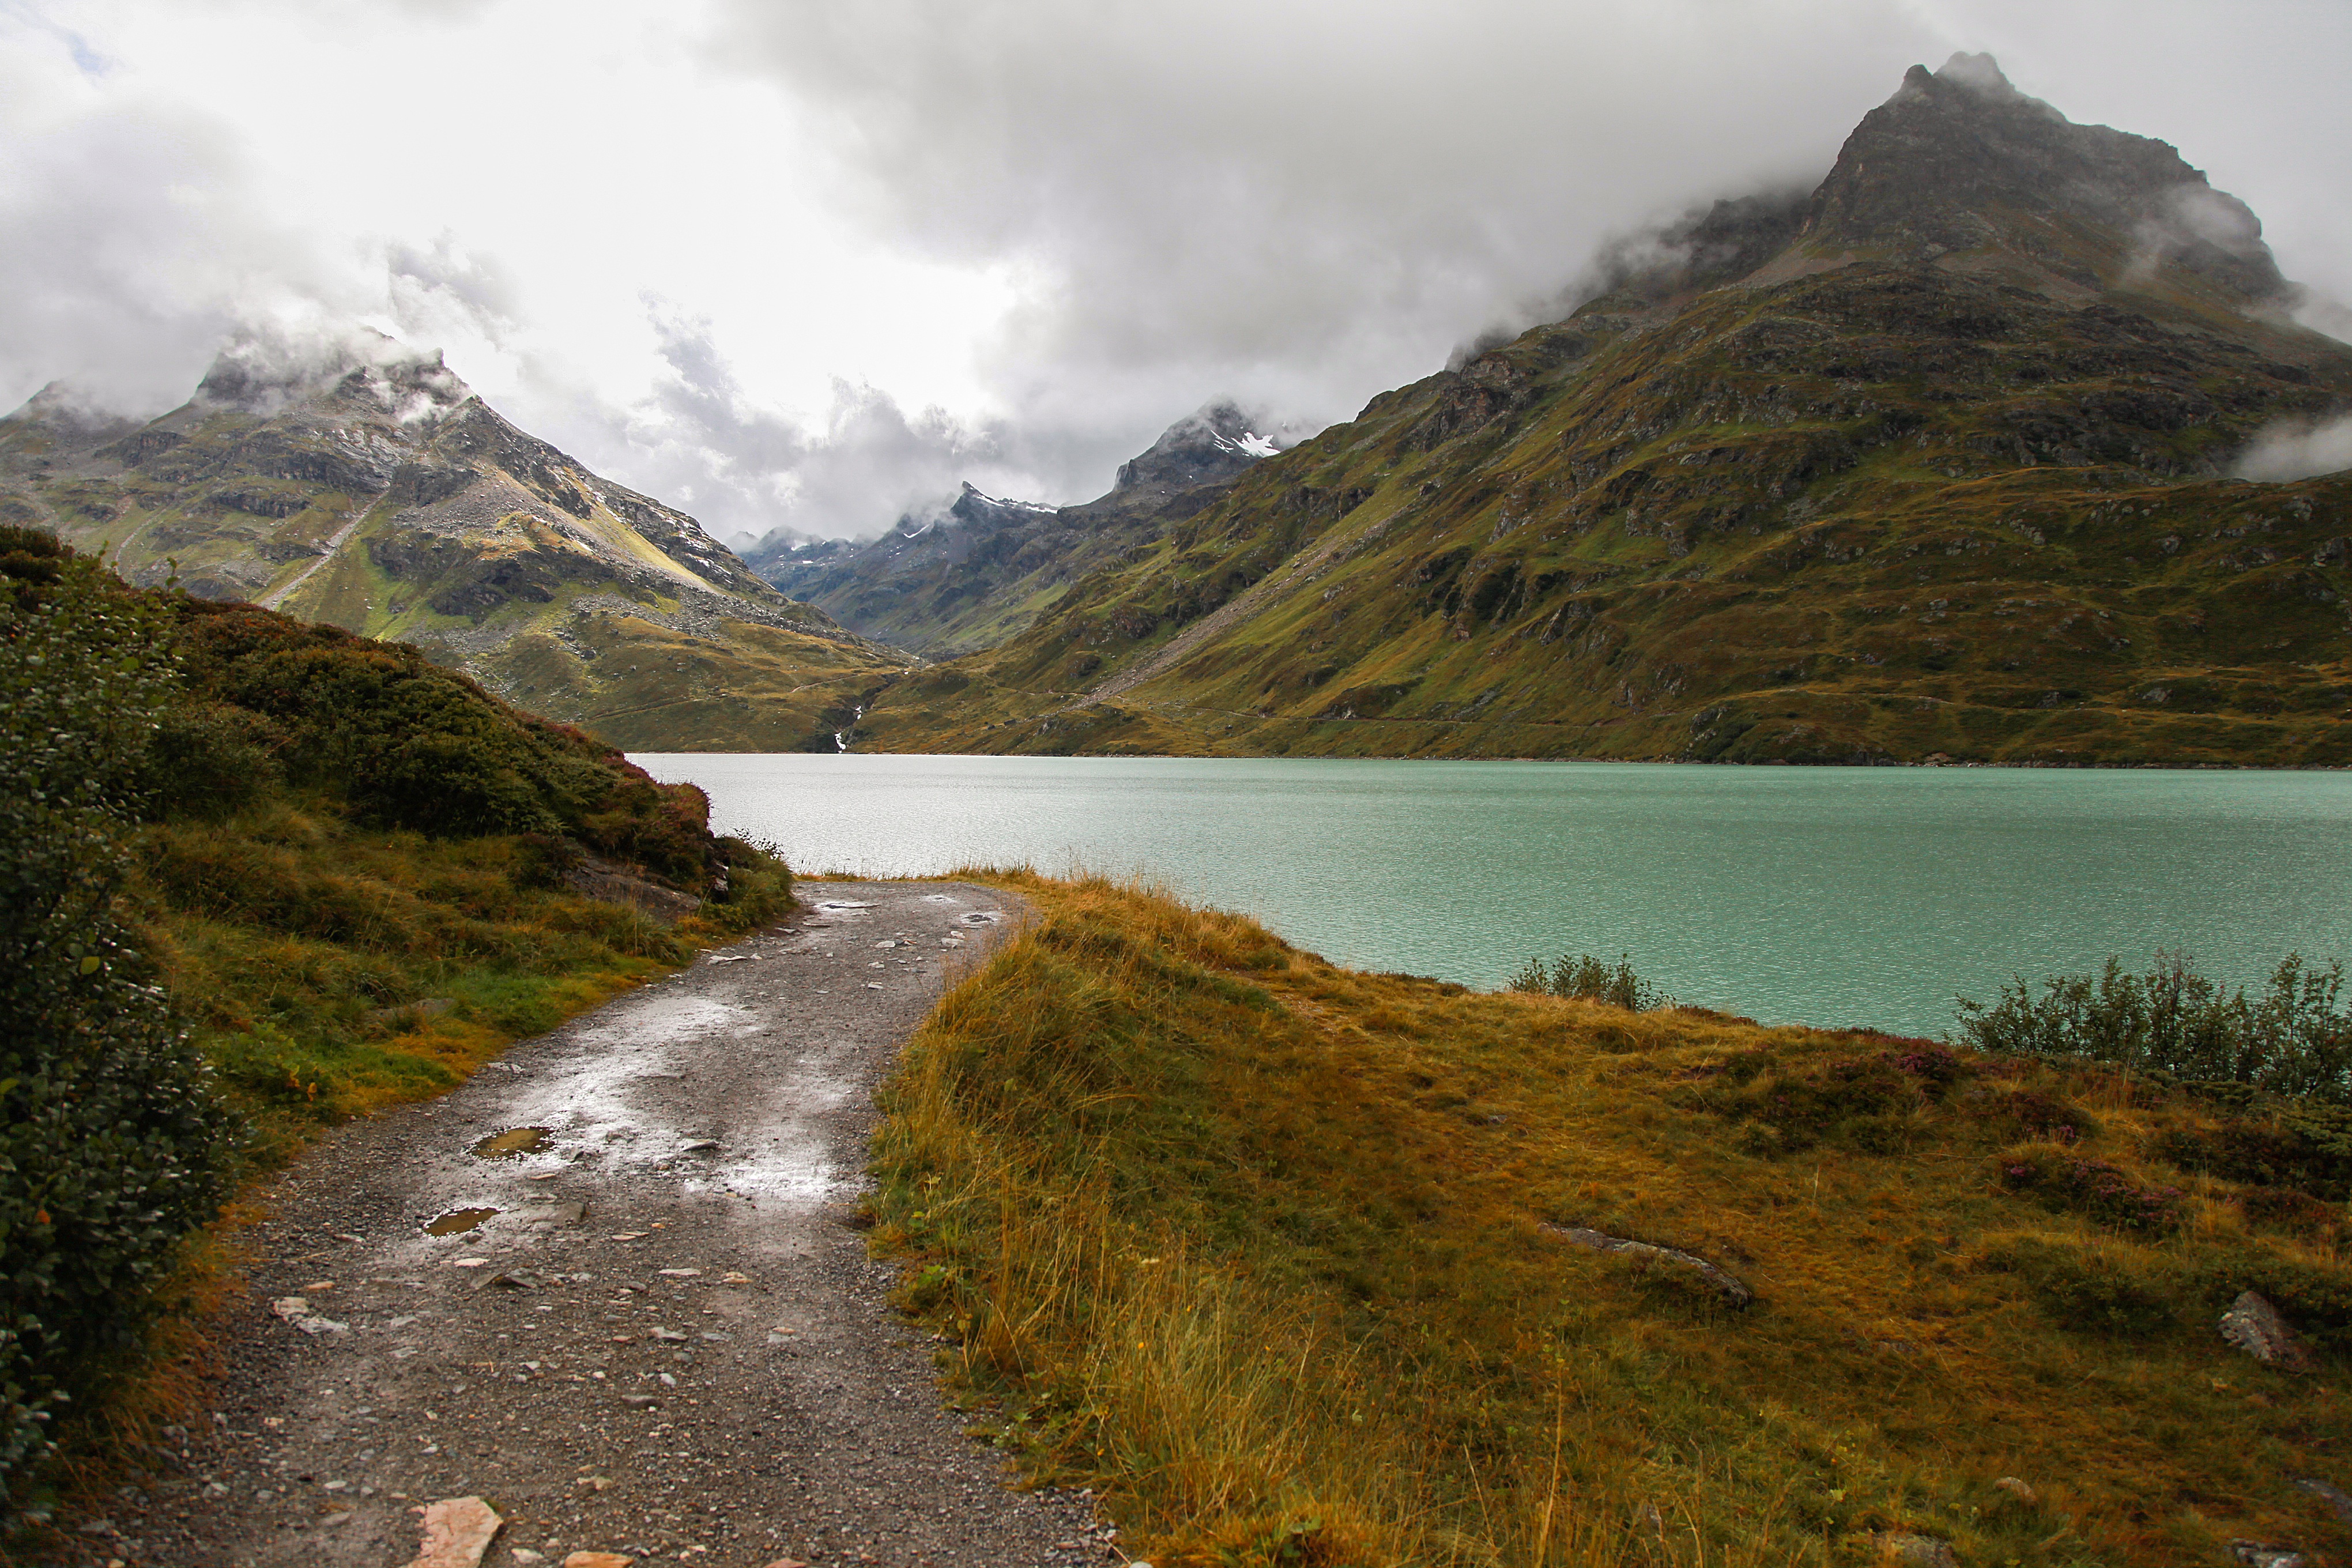
landscape, sea, coast, nature, wilderness, mountain, cloud, hiking, hill, lake, river, valley, mountain range, summer, holiday, fjord, reservoir, highland, ridge, austria, rainy, clouds, mountains, plateau, montafon, vorarlberg, fell, loch, away, recovery, landform, silvrettasee, silvretta, mountain pass, geographical feature, atmospheric phenomenon, mountainous landforms